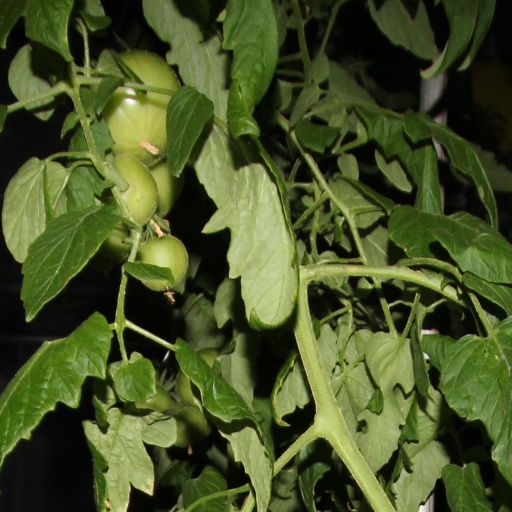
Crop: tomato